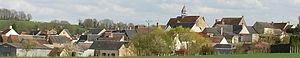
La Chapelle-Huon doit son nom à l’un de ses anciens seigneurs, nommé Hugo. Son nom apparaît pour la première fois en 1233 sous l’appellation Parrochia de Capella Hugonis. Elle est peuplée de 547 habitants. Elle est située à 7,5 km de Saint-Calais et 44 km du Mans, et dépendait autrefois du doyenné de Saint-Calais, de l’archidiaconé de Montfort, et du diocèse du Mans. Elle relève du département de la Sarthe, qui constitue depuis 1790 la partie orientale de l’ancienne province du Maine.